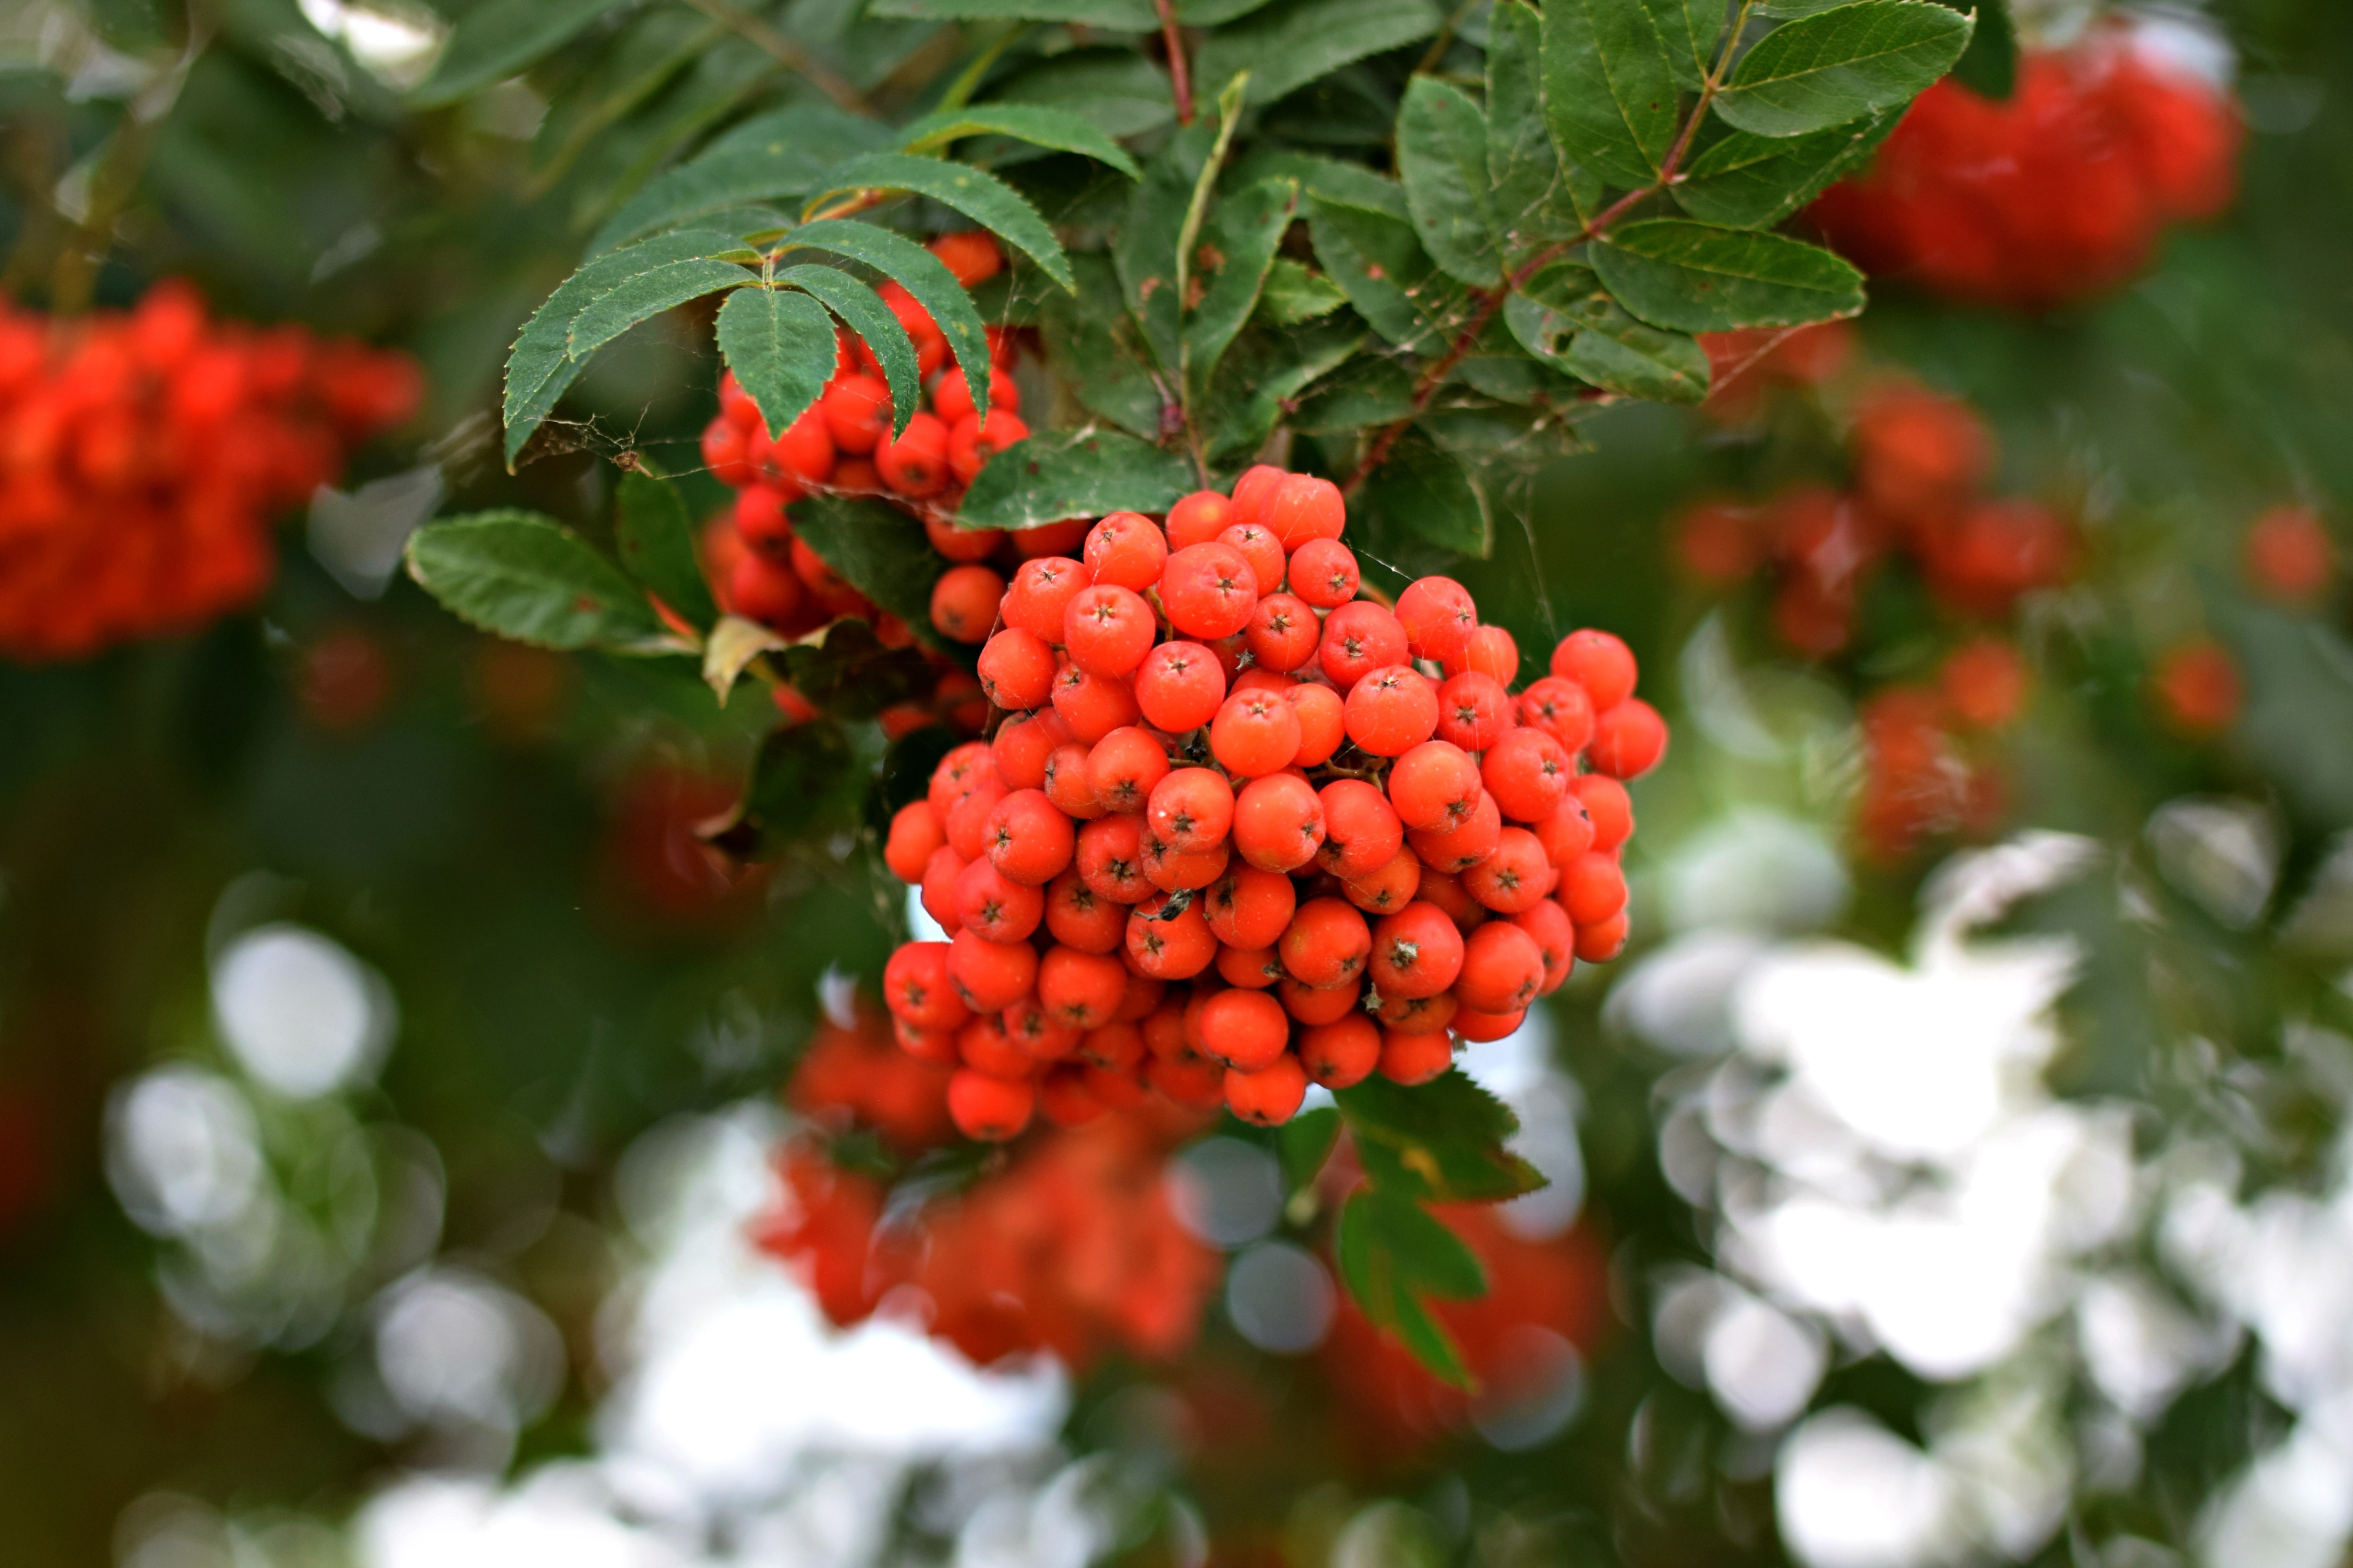
tree, nature, plant, fruit, berry, flower, food, red, produce, evergreen, autumn, botany, flora, plants, close up, holly, berries, shrub, viburnum, rowan, hawthorn, sorbus, flowering plant, wild berries, redcurrant, inedible, inedible berries, guelder rose, woody plant, land plant, chinese hawthorn, schisandra, moschatel family